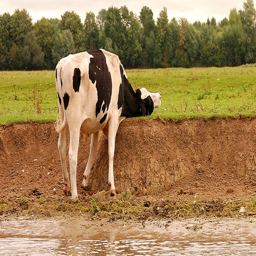
A cow laying its head down on grass by a body of water.
Black and white cow standing in a creek eating grass from above.
A black and white cow laying head on grass next to water.
A big cute cow in a muddy ditch laying his head on the ground.
A cow standing in a hole full of water and dirt.